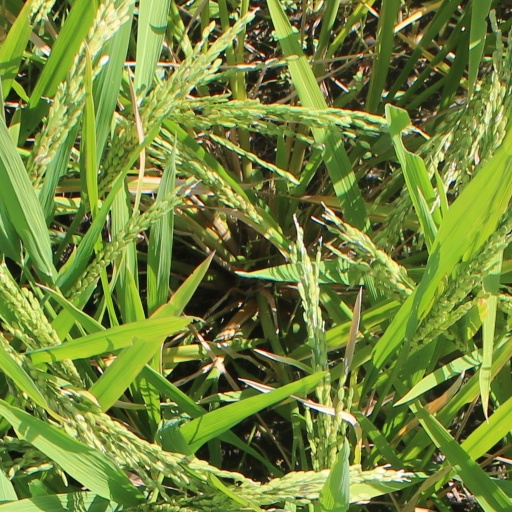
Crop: rice